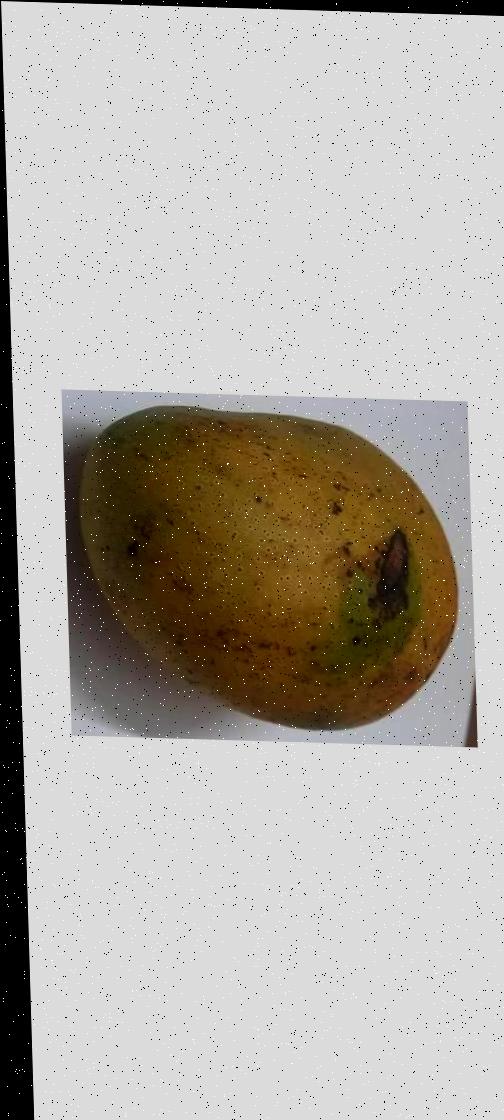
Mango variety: Ashshina Classic